Kollam district

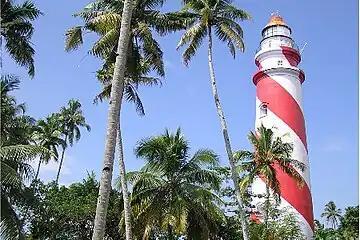
Red-and-white-striped lighthouse, behind a stand of palm trees

Hinduism (64.42%) is practised by majority of the people in Kollam district of which Nair (32%) and Ezhava (30.5%) are the largest sub groups. Islam (19.3%) is the second largest religion. Kollam is the only district in Southern Kerala where Muslims outnumber Christians. Despite this Kollam has a significant Christian population too (16%) among this the Latin Catholics (38.5%), Malankara Orthodox (36.1) and Marthoma Church (15.8%) form the majority.